7 Days (2021 film)

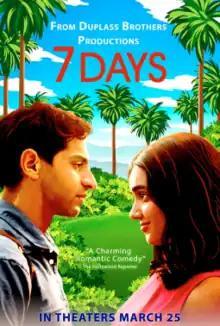
Film poster

7 Days is a 2021 American romantic comedy film directed by Roshan Sethi, in his directorial debut, from a screenplay by Sethi and Karan Soni. It stars Soni, Geraldine Viswanathan, Mark Duplass, Zenobia Shroff, Aparna Nancherla, Gita Reddy and Jeffrey Self.